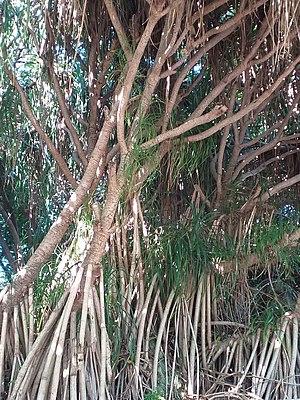
Pandanus tectorius, les racines aériennes sont très développées. Jardin botanique de Taichung, Taiwan.
Pandanus tectorius est une plante du genre Pandanus et de la famille des Pandanaceae, que l'on trouve dans le nord du Queensland en Australie, l'Est de Indonésie et des îles de l'océan Pacifique à Hawaï ainsi qu’à l’île Maurice dans l’océan Indien. Son aire d'origine n'est pas connue du fait de l'utilisation agricole extensive. Ce Pandanus est probablement une culture primitive océanienne et a ainsi été introduit dans les nombreux endroits isolés de l'Océan pacifique où on le rencontre actuellement.